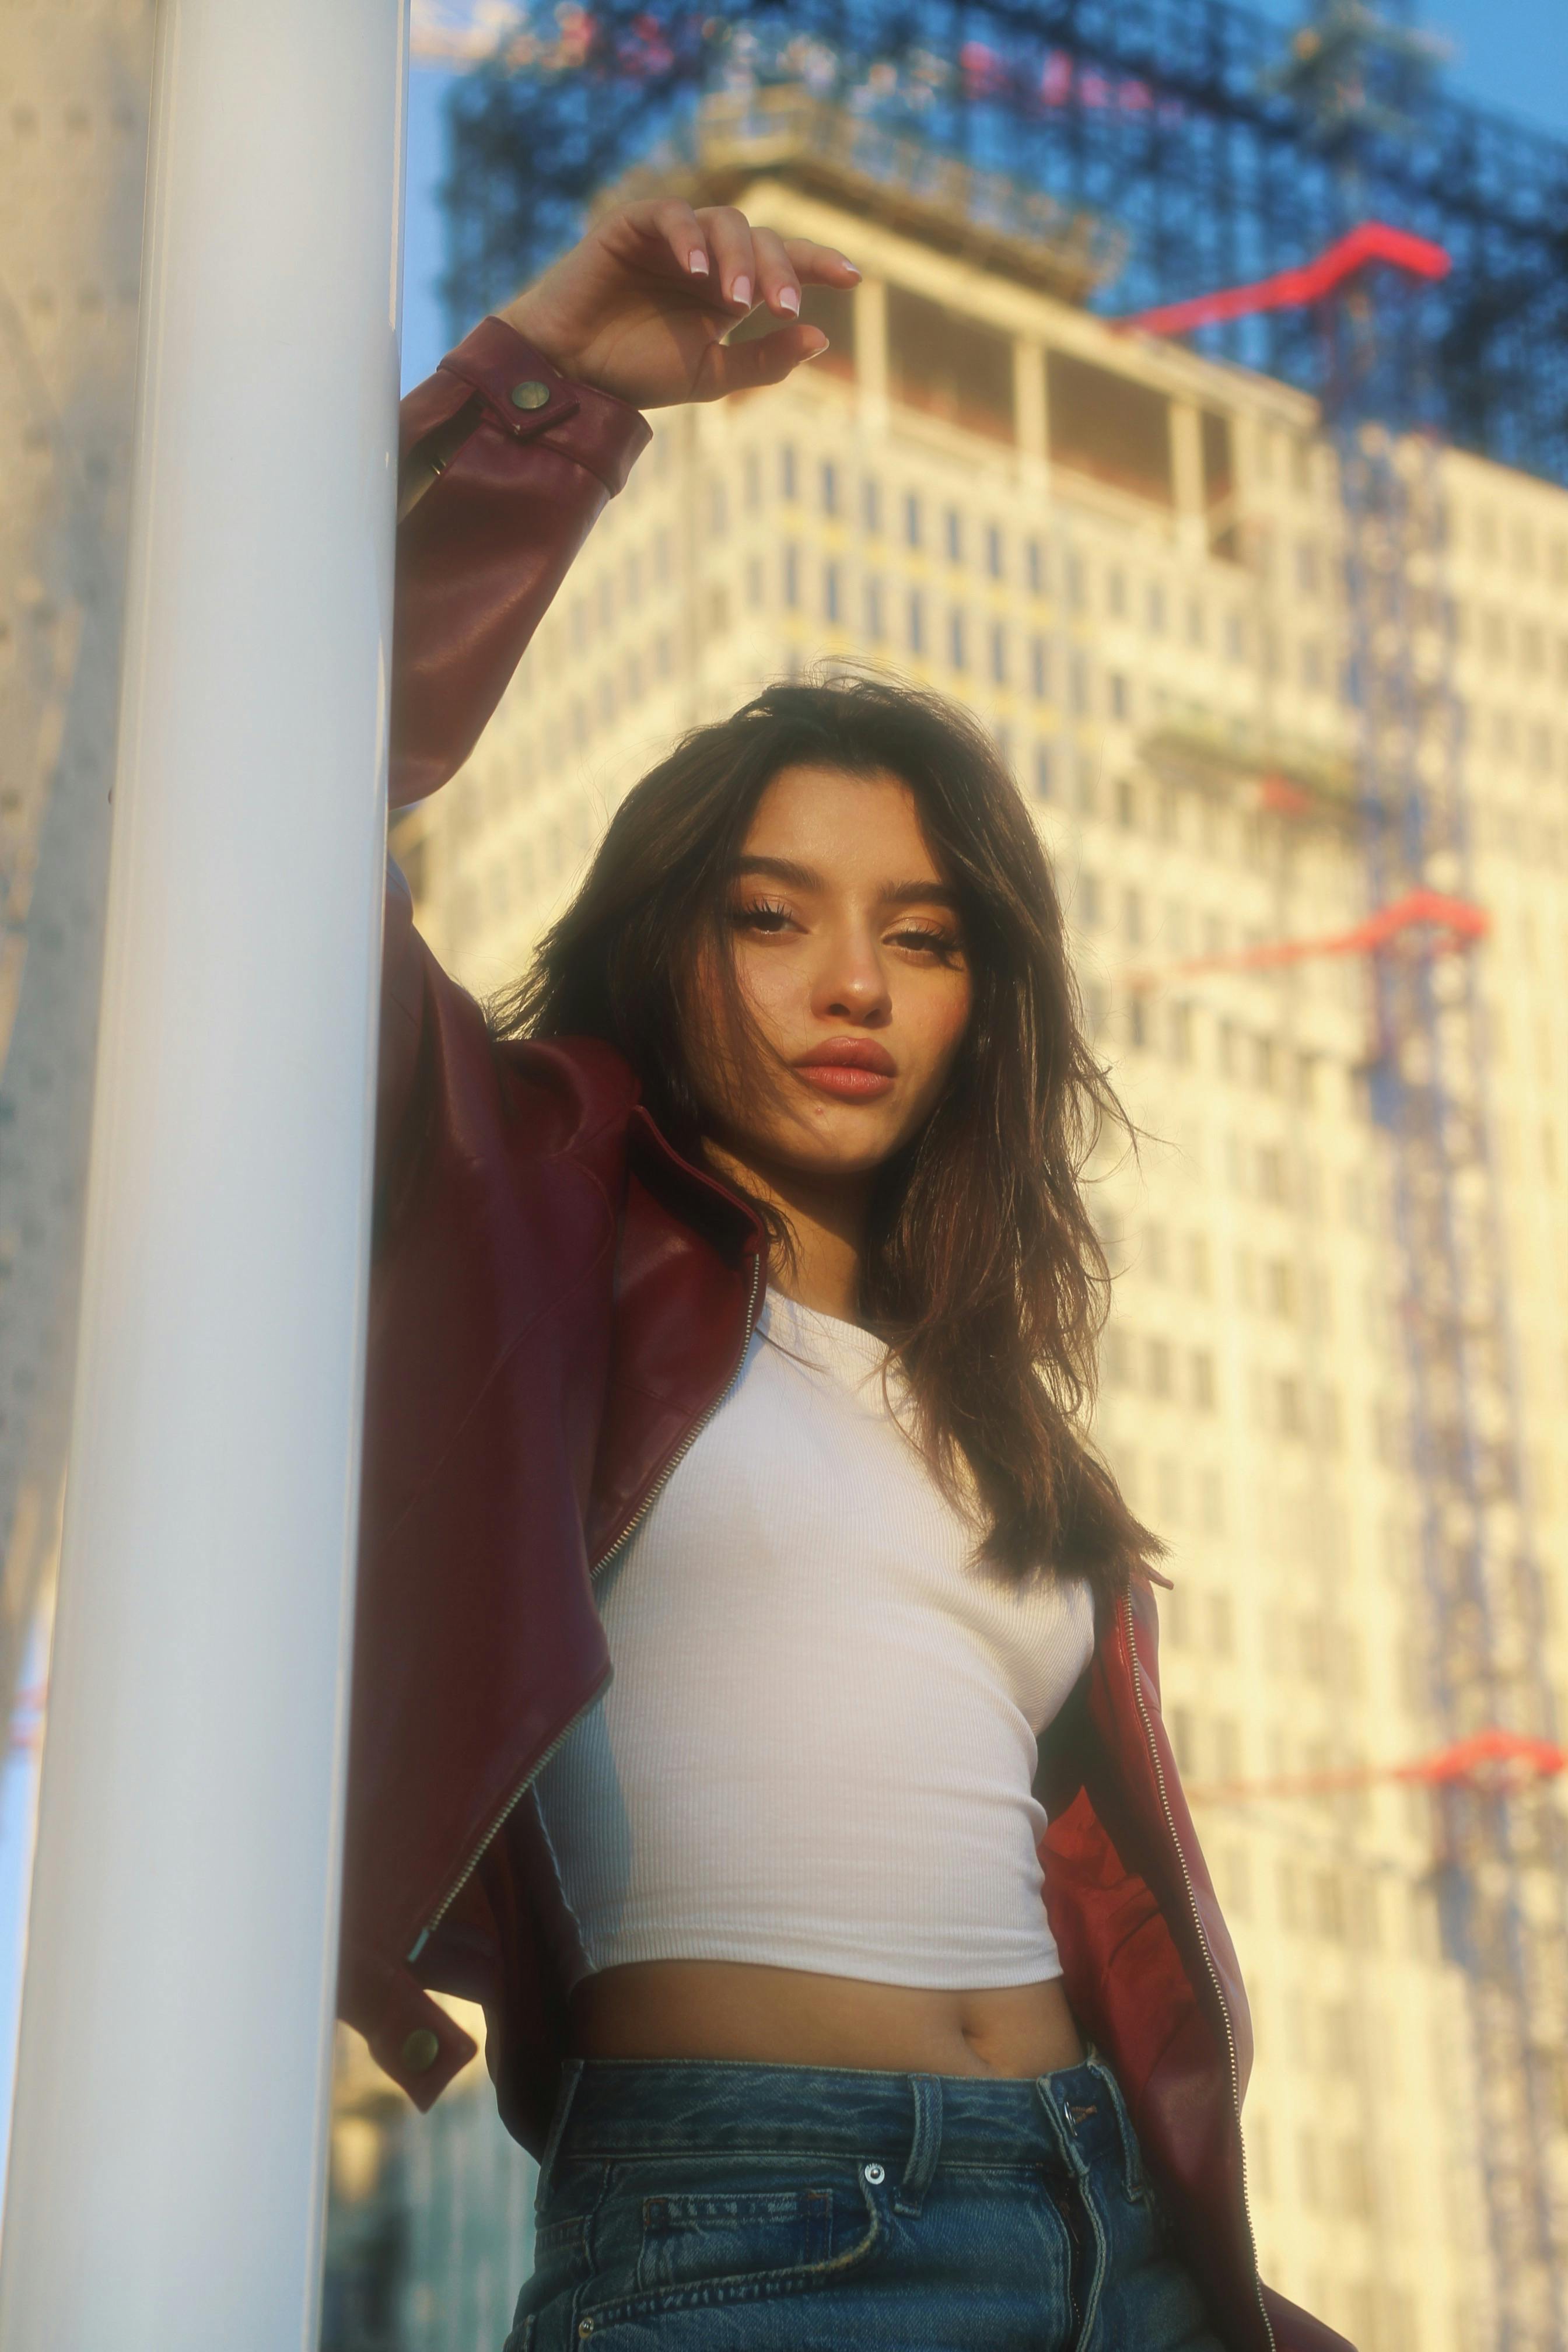
woman, lips, fashion, beauty, black hair, jacket, denim, long hair, model, leather jacket, photo shoot, fashion model, portrait photography, leather